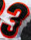
Number: 3